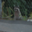
Label: raccoon